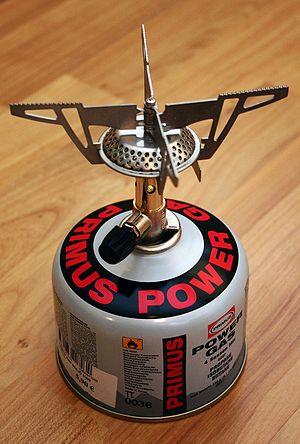
Une cartouche de gaz est un petit récipient à parois minces jetable qui contient du gaz liquéfié sous pression. Afin d'être utilisable à basse température, elle contient généralement un mélange de butane et de propane qui sert à la cuisson ou à l'éclairage dans les activités de plein air. Elle peut aussi servir au bricolage ou au jardinage.